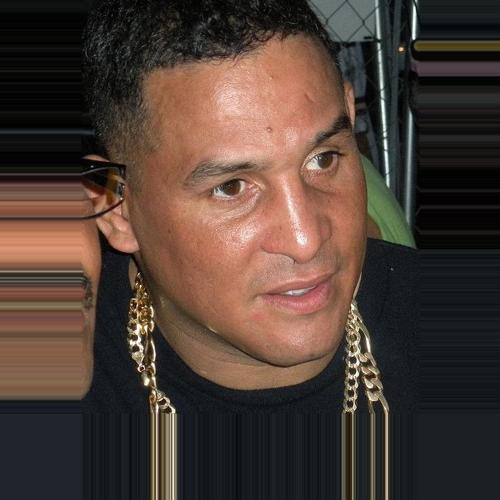
Age: 46